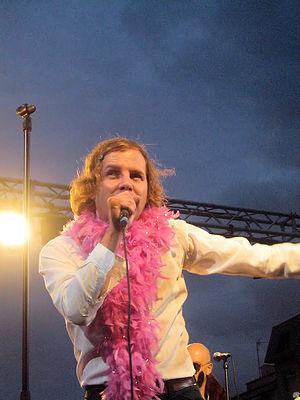
Le chanteur fr:Philippe Katerine, en concert. Fête de la Musique - 21 juin 2006 Les Sables d'Olonne, Vendée, France.
Doublez votre mémoire est le premier livre de l'artiste Philippe Katerine, paru le 8 novembre 2007 aux Éditions Denoël.